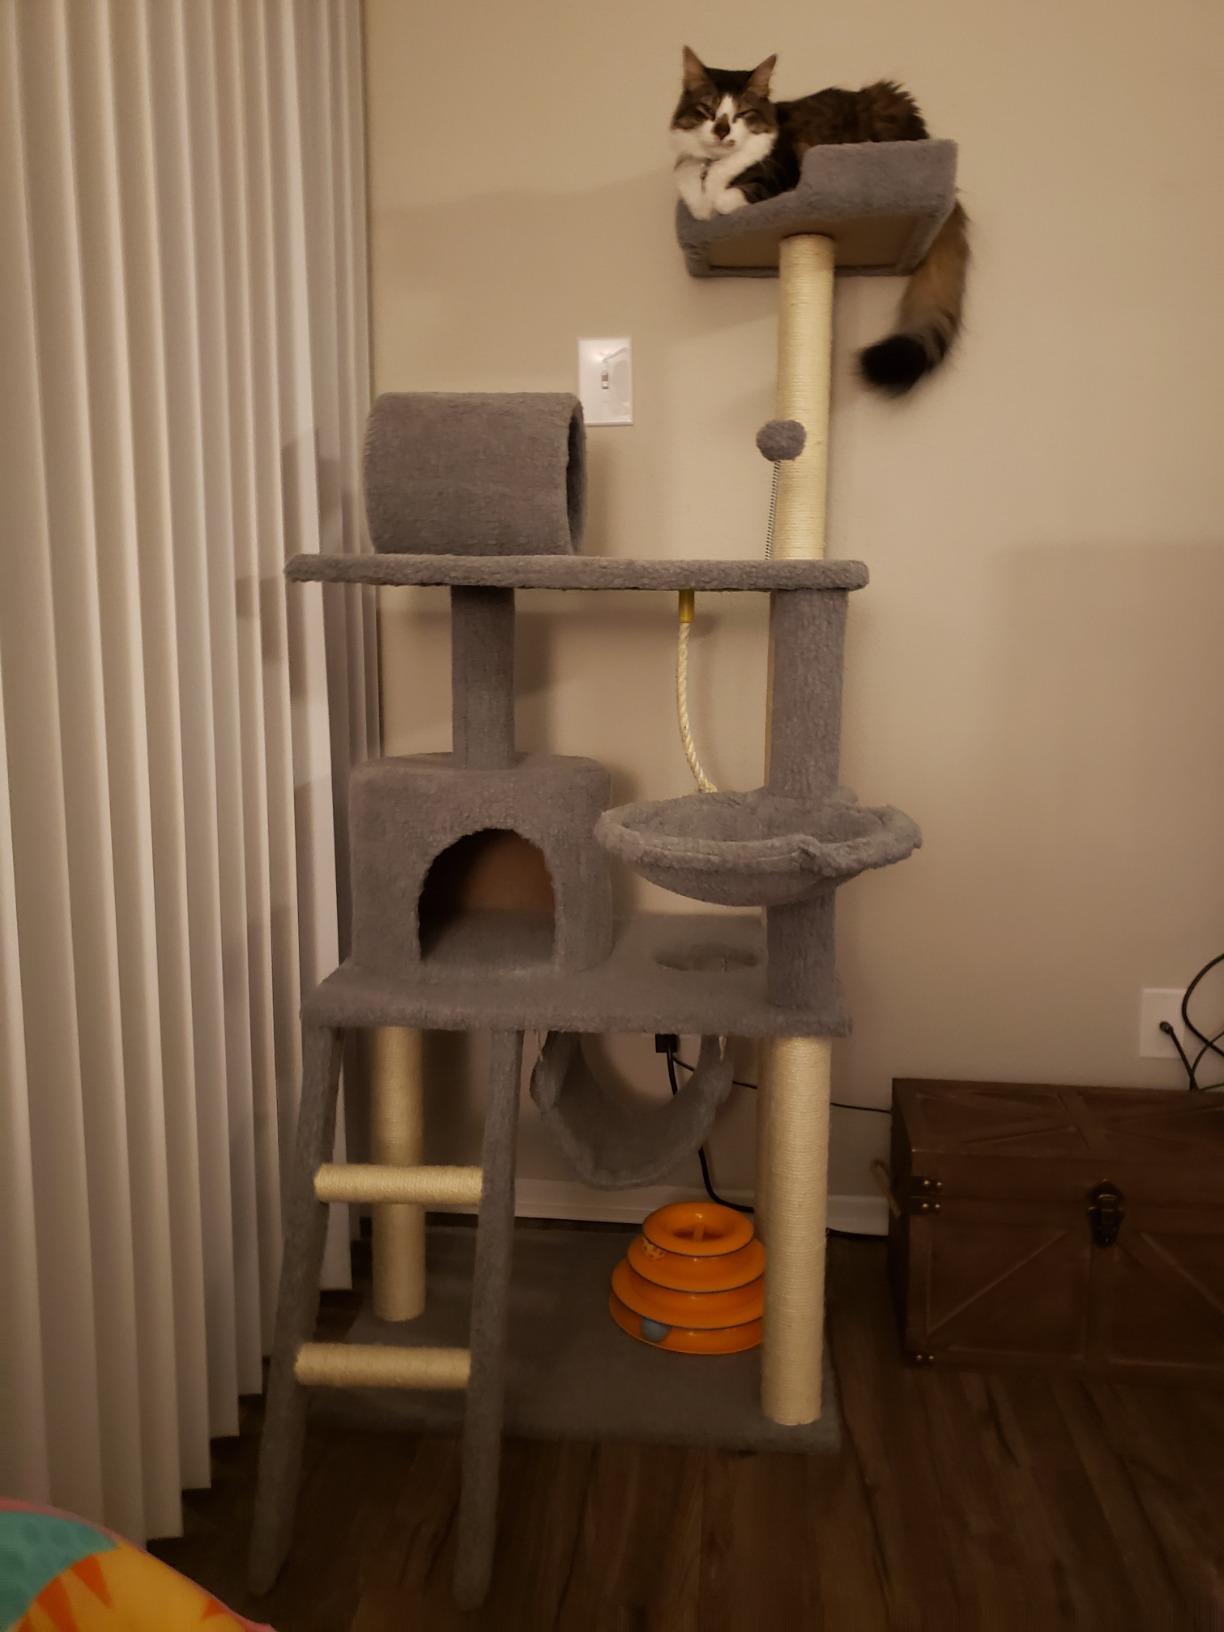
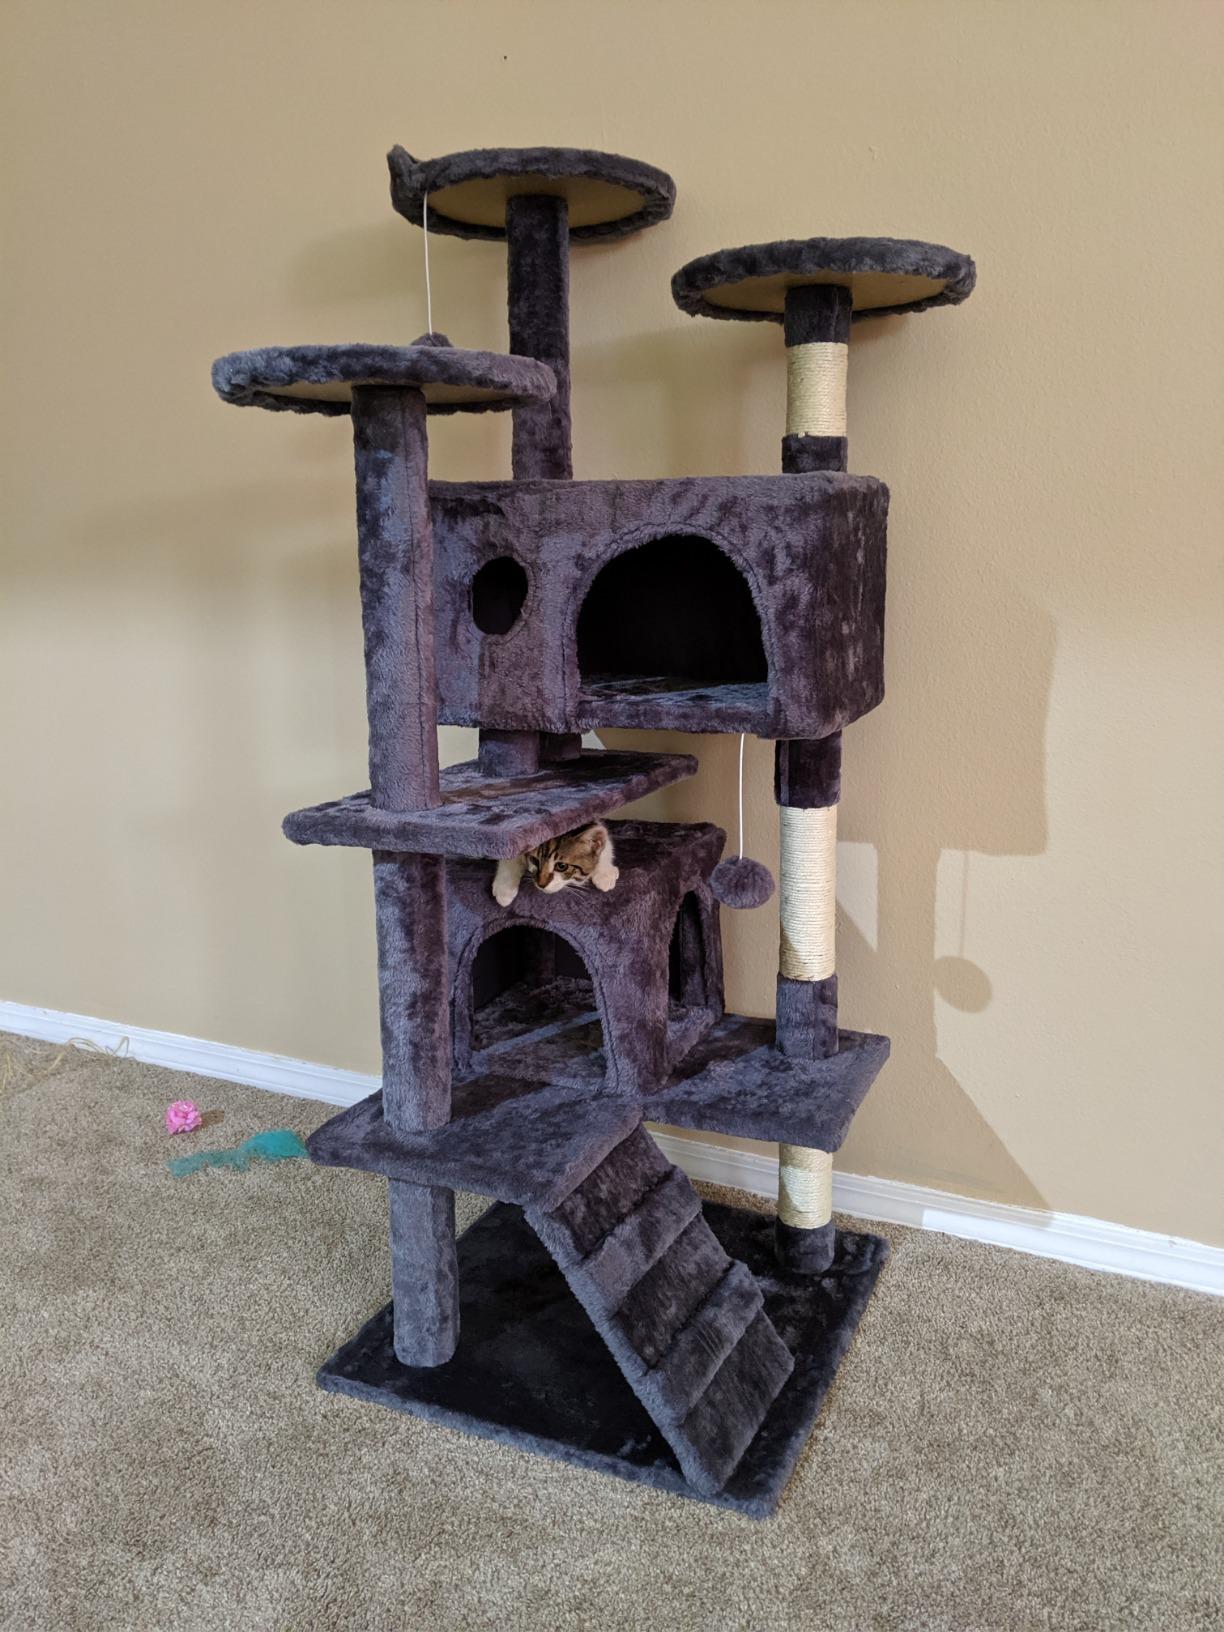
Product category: items_cat tree
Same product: no